Kepler-11f

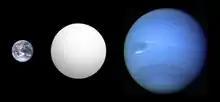
Size comparison of Kepler-11f (gray) with Neptune and Earth

Kepler-11f is an exoplanet (extrasolar planet) discovered in the orbit of the Sun-like star Kepler-11 by NASA's Kepler space telescope, which searches for planets that transit (cross in front of) their host stars. Kepler-11f is the fifth planet from its star, orbiting one quarter of the distance (.25 AU) of the Earth from the Sun every 47 days. It is the furthest of the first five planets in the system. Kepler-11f is the least massive of Kepler-11's six planets, at nearly twice the mass of Earth; it is about 2.6 times the radius of Earth. Along with planets "d" and "e" and unlike the two inner planets in the system, Kepler-11f has a density lower than that of water and comparable to that of Saturn. This suggests that Kepler-11f has a significant hydrogen–helium atmosphere. The Kepler-11 planets constitute the first system discovered with more than three transiting planets. Kepler-11f was announced to the public on February 2, 2011, after follow-up investigations at several observatories. Analysis of the planets and study results were published the next day in the journal "Nature".